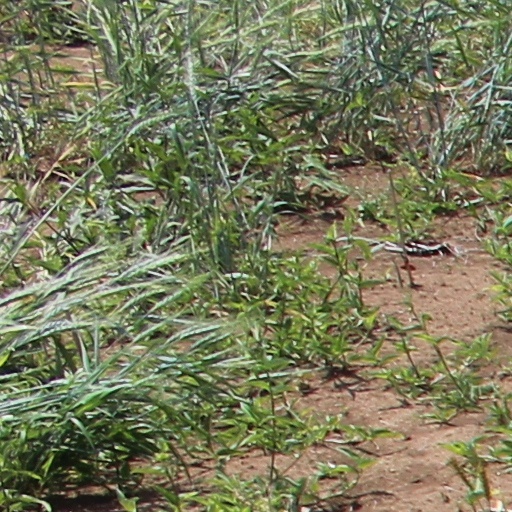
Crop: wheat